History of the Byzantine Empire

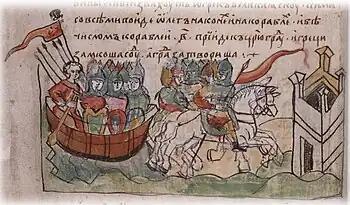
Prince Oleg leads a squadron of horse-driven boats to the walls of Tsargrad. A medieval Kiev Rus' illumination (907)

The traditional struggle with the See of Rome continued through the Macedonian period, spurred by the question of religious supremacy over the newly Christianised state of Bulgaria. Ending 80 years of peace between the two states, the powerful Bulgarian tsar Simeon I invaded in 894 but was pushed back by the Byzantines, who used their fleet to sail up the Black Sea to attack the Bulgarian rear, enlisting the support of the Hungarians. The Byzantines were defeated at the Battle of Boulgarophygon in 896, however, and agreed to pay annual subsidies to the Bulgarians.